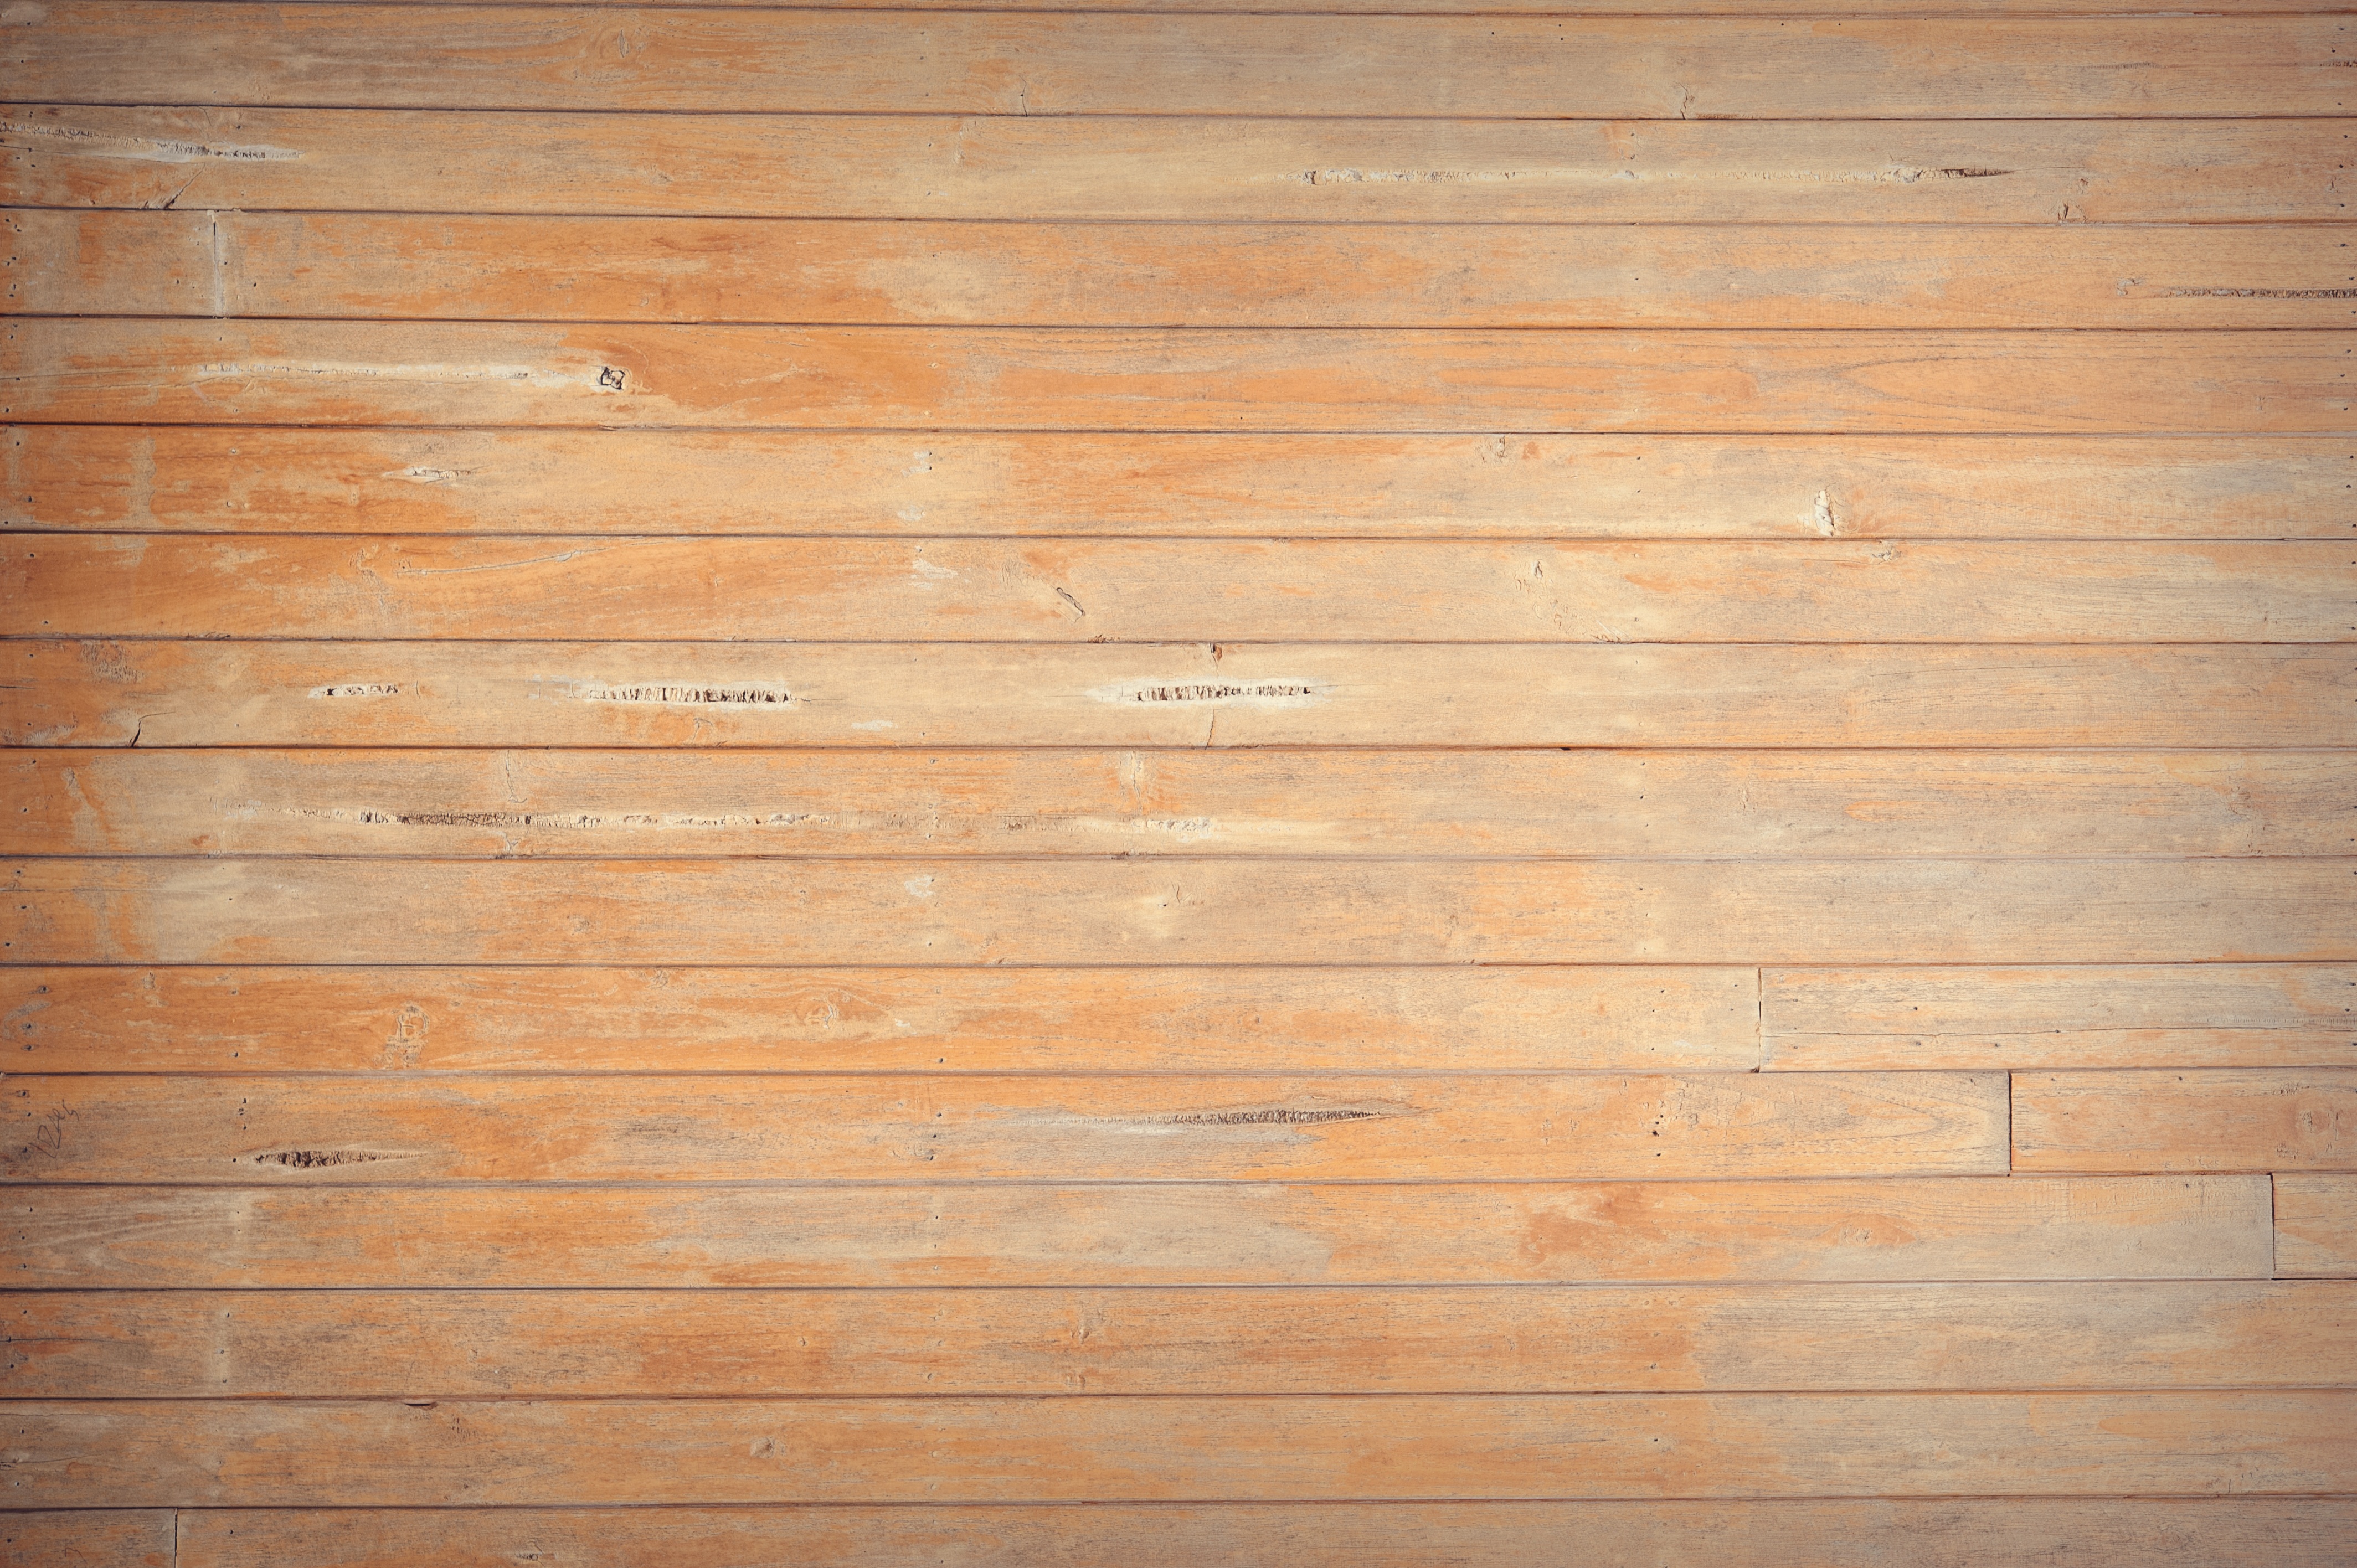
nature, abstract, board, wood, antique, grain, plank, floor, interior, building, home, wall, dark, decoration, color, macro, natural, banner, brown, grunge, dried, closeup, lumber, decor, material, background, design, hardwood, decorative, carpentry, oak, backdrop, flooring, plywood, wood flooring, outdoor structure, laminate flooring, wood stain